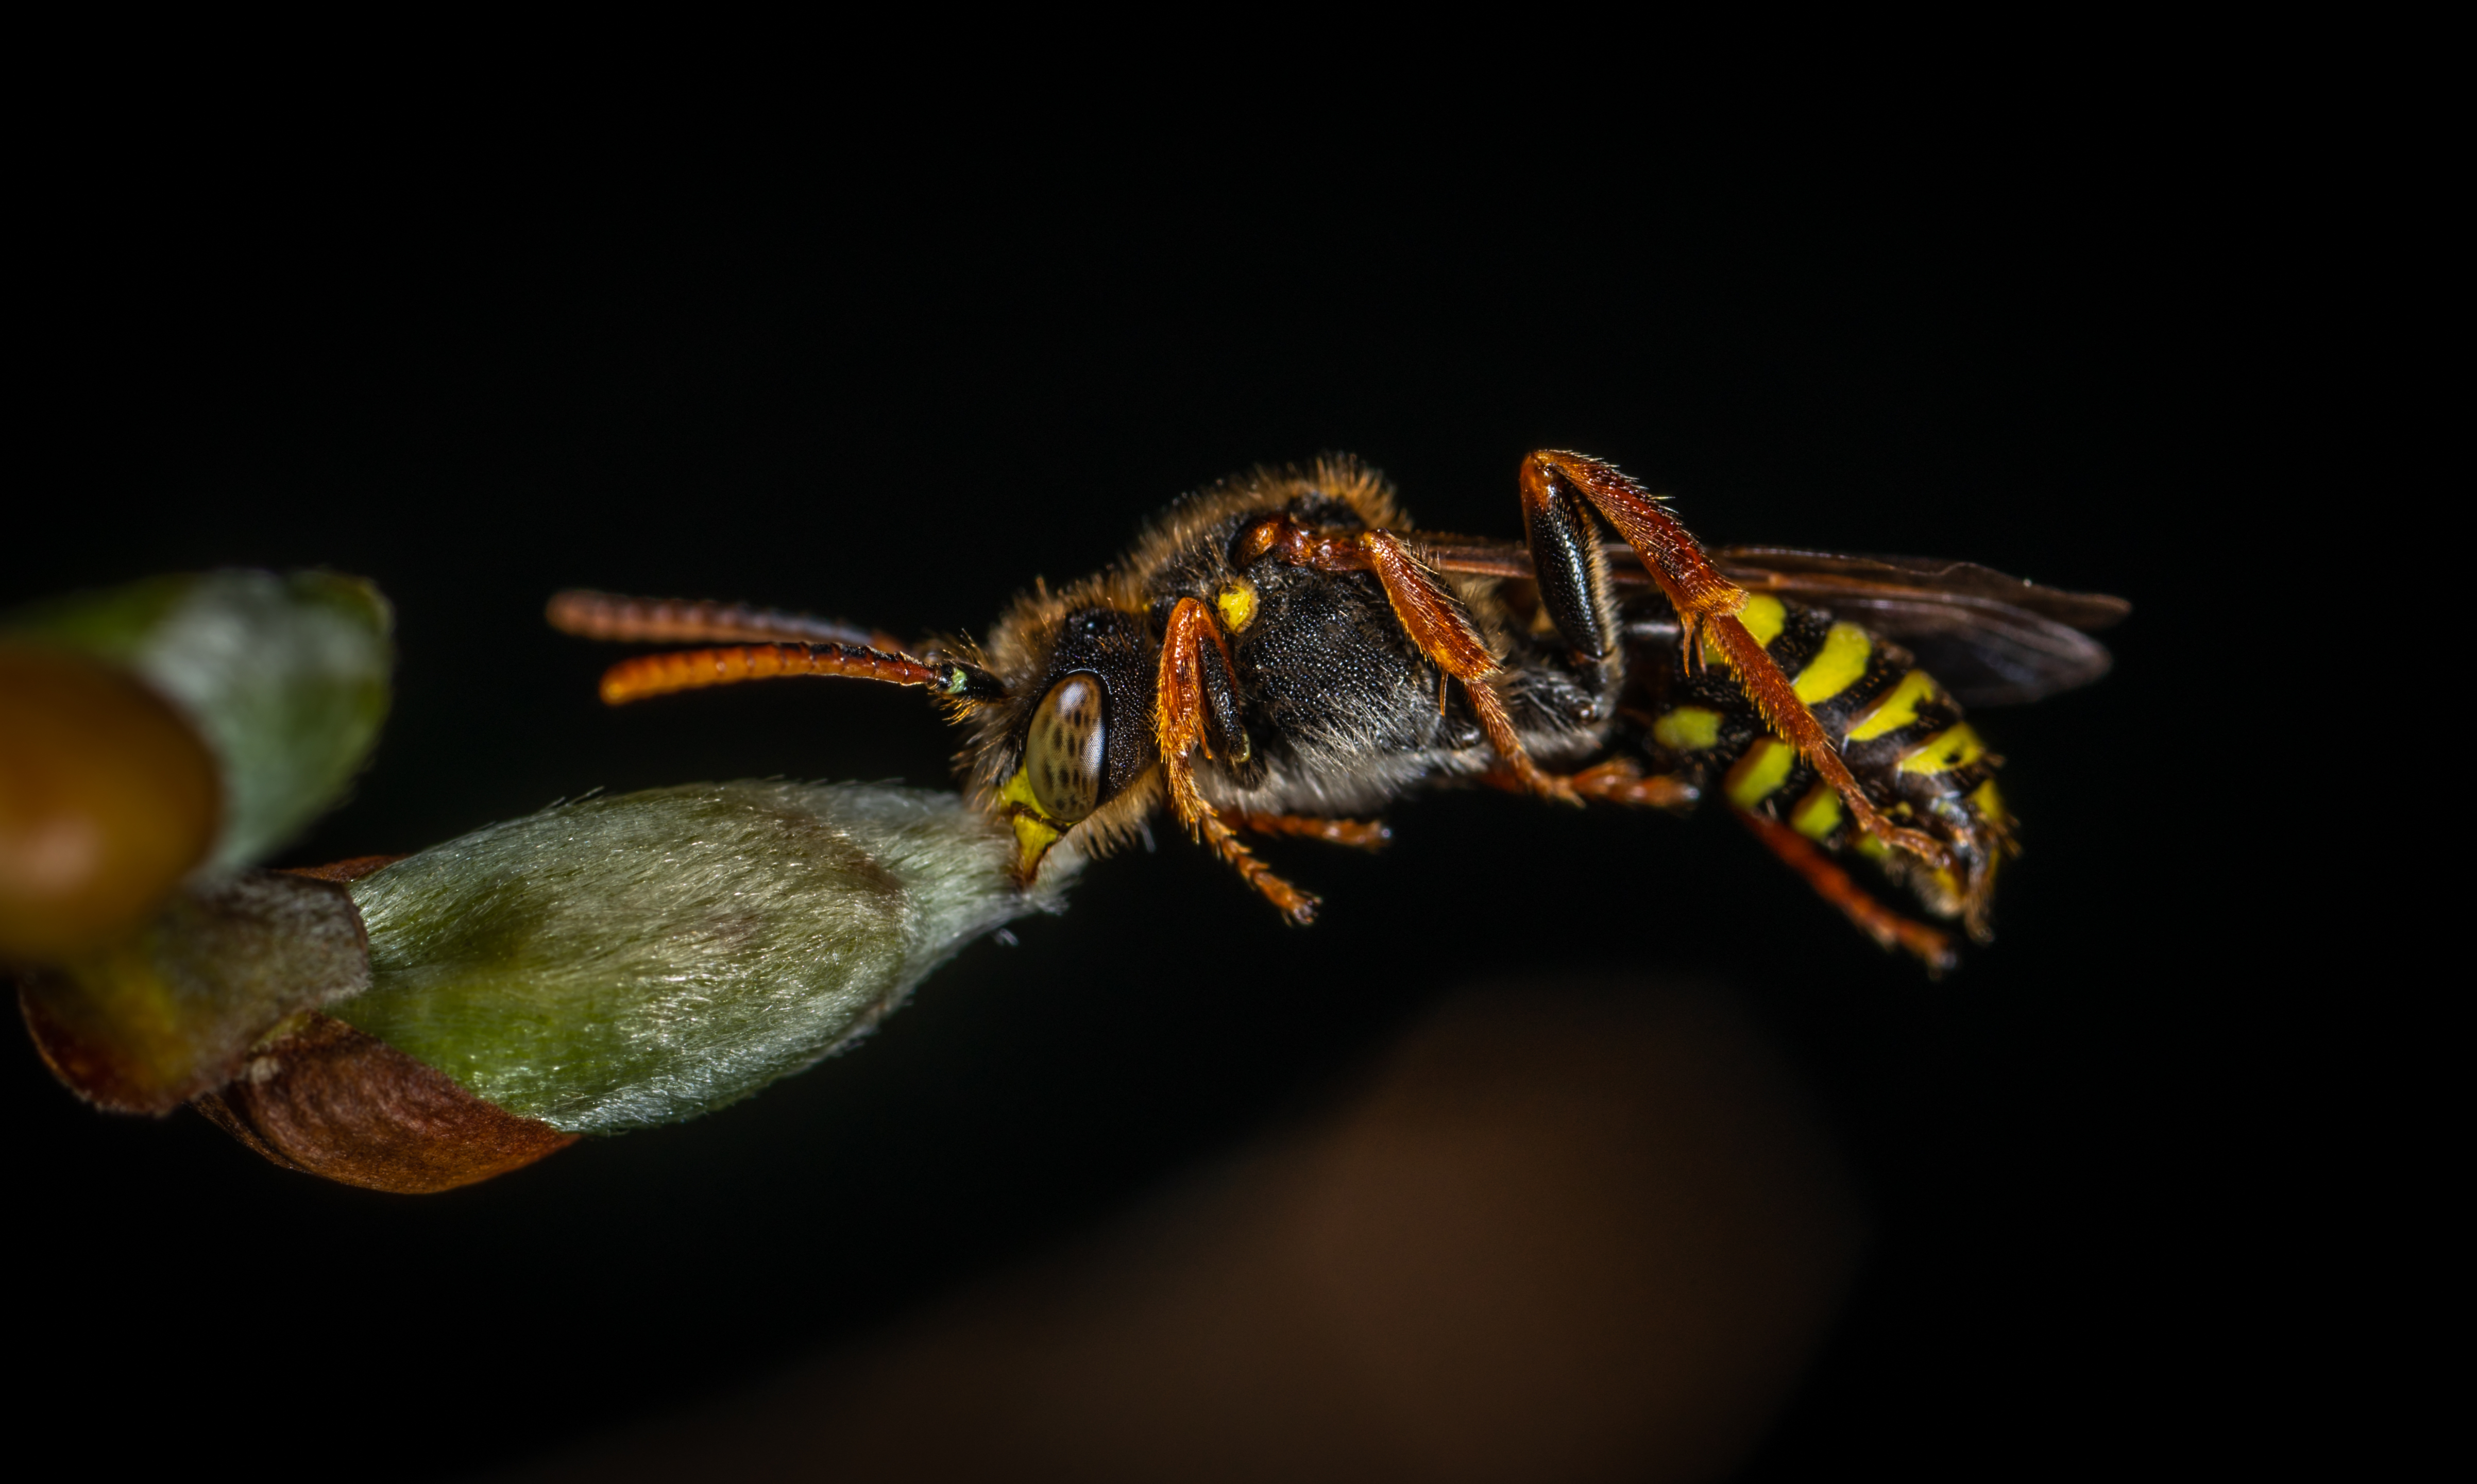
macro, insect, wasp, macro photography, pest, invertebrate, membrane winged insect, bee, close up, honey bee, photography, organism, hornet, arthropod, pollinator, wildlife, fly